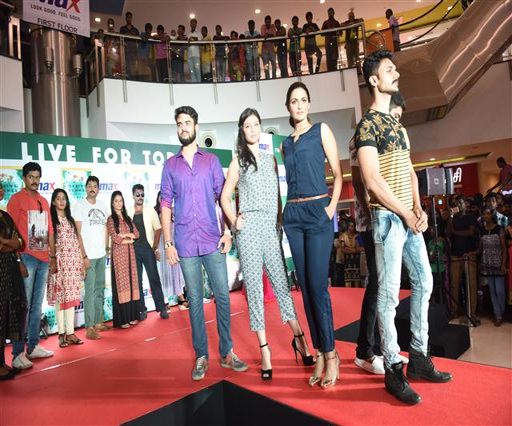
person unveils its summer collection at show